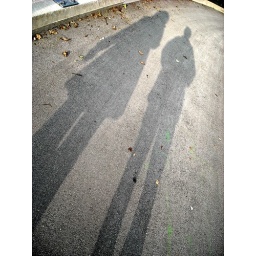
.. two lost souls swimmin' in a fish bowl ...